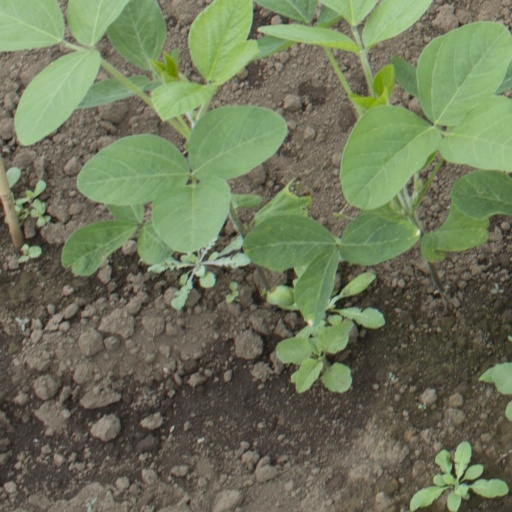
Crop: soybean